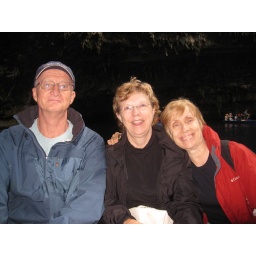
On the boat in the underground lake